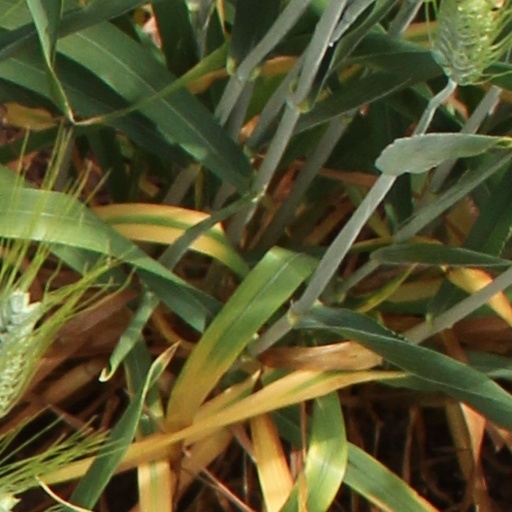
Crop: wheat